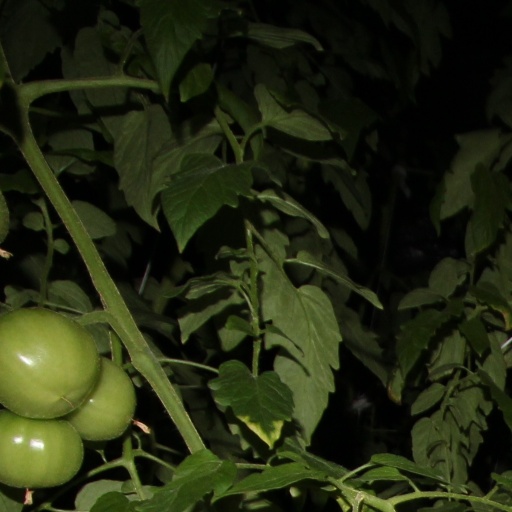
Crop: tomato